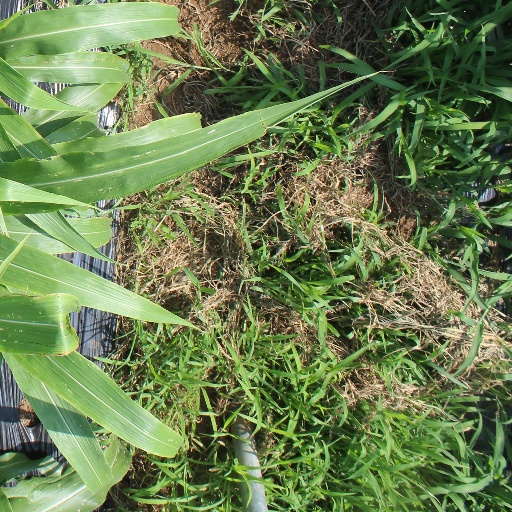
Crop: sorghum